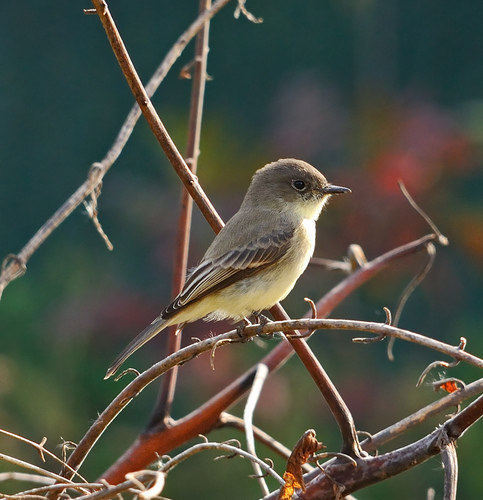
this tiny bird had a large head that is almost the same width as the rest of its body, a light yellow belly, and striped secondaries.
this bird has a head that is larger in proportion to its body, which is all brown, leading into a pastel yellow belly.
this bird has a short, black bill, pale yellow chest and belly, and tan and white striped feathers.
this is a small bird with large brown head compared to its body and small black bill.
this small bird has a pointed beak, a brown head, and a yellow throat, belly, and undertail coverts.
this bird is grey with white and has a long, pointy beak.
this bird is made up mostly of grey and yellow with some striping on the wings.
the small bird has has a black bill light yellow belly , and light brown feathers.
this particular bird has a belly that is yellow and whitea bird with a long tail and yellow breast.
Species: Least Flycatcher